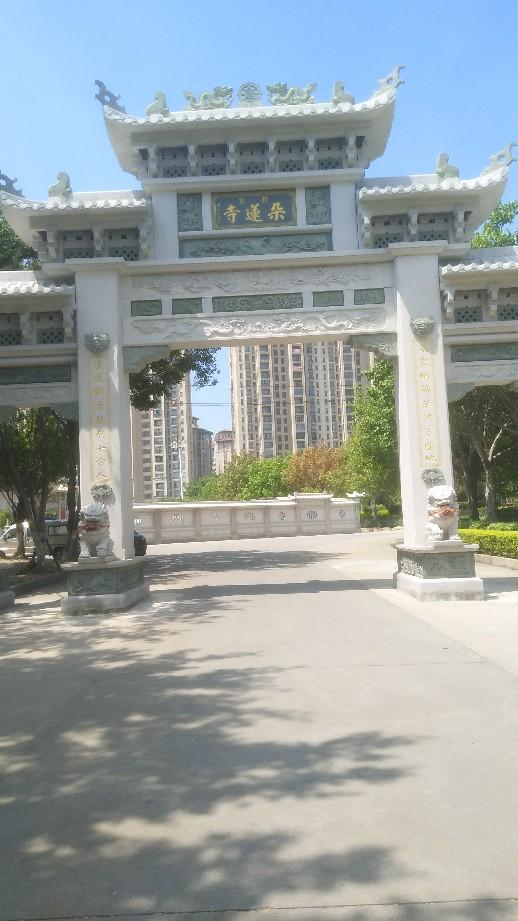
地标名称：朵莲寺
所在城市：泉州市·晋江市